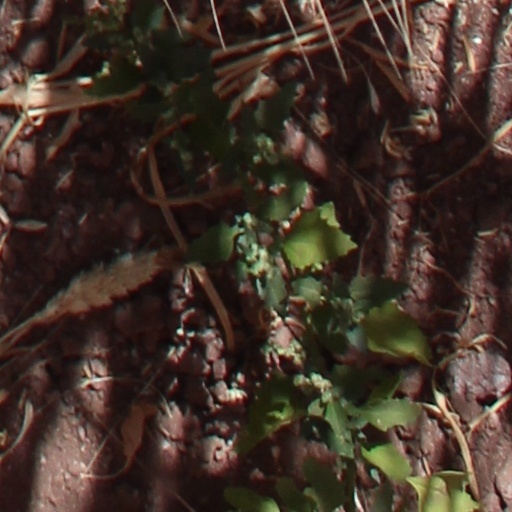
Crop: wheat